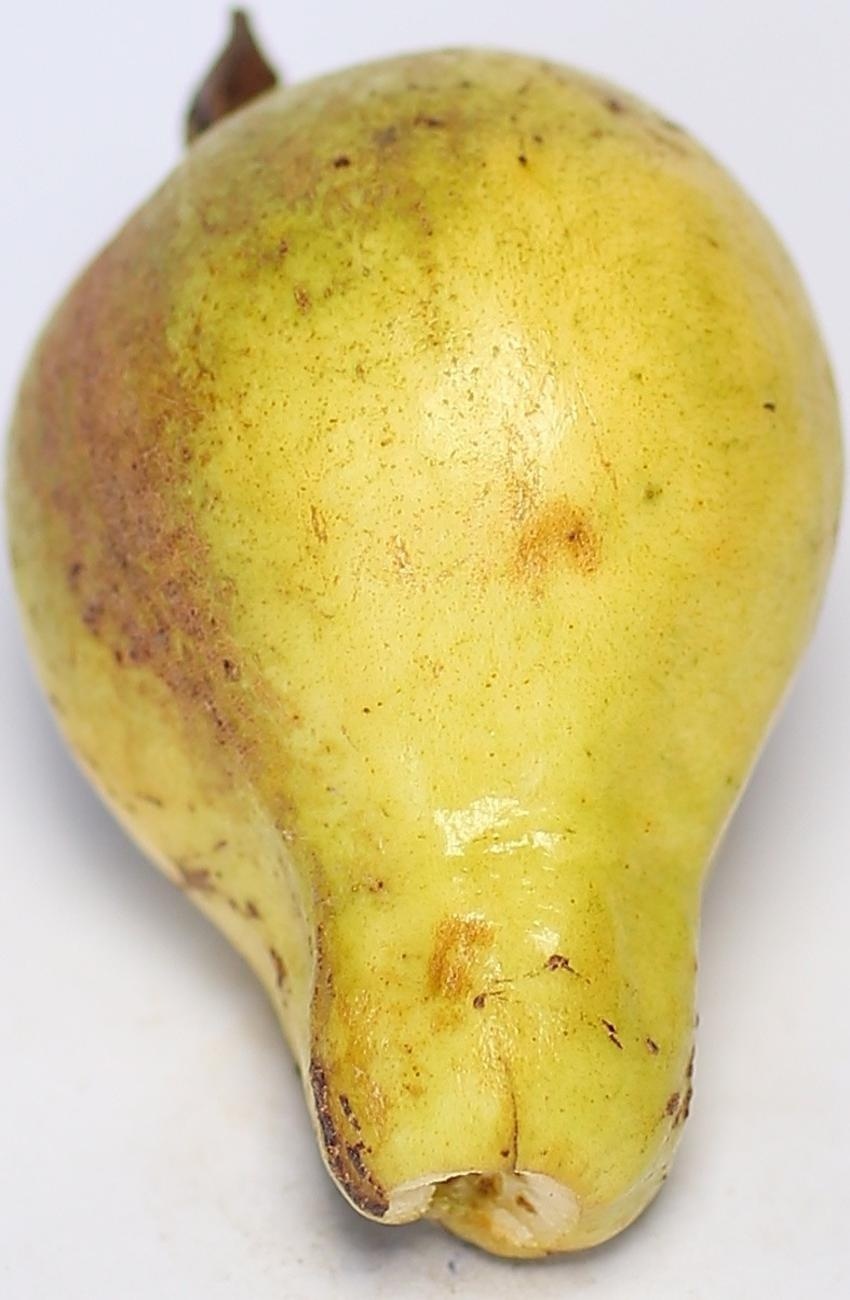
Maturity: ripe
Variety: local-sindhi